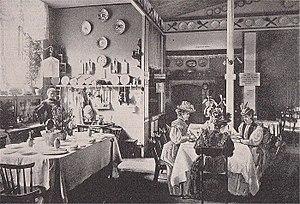
L'exposition des femmes du passé et des femmes actuelles, tenue à Copenhague en 1895, est une exposition d’art et de culture destinée aux femmes des pays nordiques. Inspiré par l’Exposition universelle de 1893 à Chicago, elle est conçue pour démontrer les progrès accomplis par les femmes du monde nordique dans les domaines de l’éducation, de l’emploi et de l’art. Première exposition du genre en Europe, elle est considérée comme un grand succès.